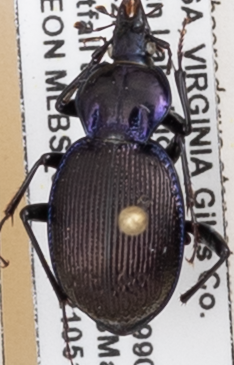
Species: Sphaeroderus stenostomus lecontei
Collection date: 2021-05-18
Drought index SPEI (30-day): -1.082
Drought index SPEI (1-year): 1.06
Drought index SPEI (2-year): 1.45